Doraemon: Nobita and the Windmasters

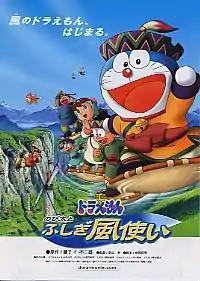
Theatrical Release Poster

, also known as Doraemon and the Wind People, is a 2003 Japanese animated science fantasy film which premiered on March 8, 2003 in Japan, based on the 23rd volume of the same name of the "Doraemon Long Stories" series. It is the 24th Doraemon film. It is partly based on the 1974 chapter "Phoony the Typhoon".